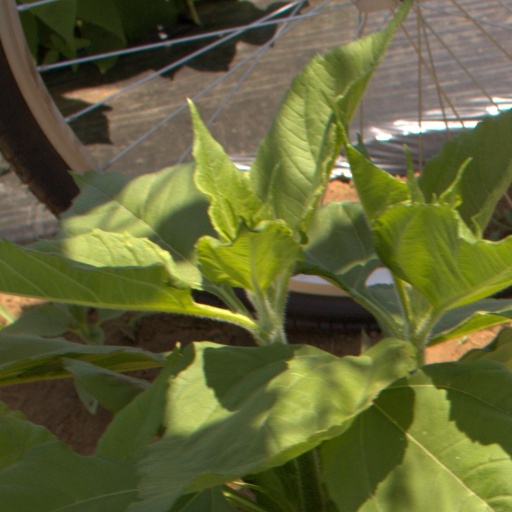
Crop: Jerusalem artichoke